Last Friday Night (T.G.I.F.)

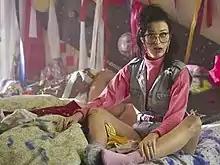
Perry's alter-ego "Kathy Beth Terry" in the music video for "Last Friday Night (T.G.I.F.)"

"Last Friday Night (T.G.I.F.)" made Perry the first and only female artist to have five number one singles from one album in the "Billboard" Hot 100, tying Michael Jackson's "Bad", with his last number one single on that album being "Dirty Diana", on July 2, 1988. Perry's song debuted at number 67 on the "Billboard" Hot 100. It also charted at number 49 on the Canadian Hot 100 chart that same week. Following its single release, the song re-entered the "Billboard" Hot 100 on June 18, 2011, at number 63 and at number 31 on the "Billboard" Pop Songs. The following week, the song jumped 63–31 with the Hot 100's "Greatest Gainer" award. In its fourth week on the chart, "Friday" leaped to number four, spurred by a number one ranking on Hot Digital Songs. This made "Teenage Dream" the first album to have five songs hit number one on the chart. The song reached number three on the "Billboard" Hot 100 chart, on July 30. The following week, "Last Friday Night (T.G.I.F.)", reached a new position of number two, where it remained for three additional weeks, behind "Party Rock Anthem" by LMFAO feat. Lauren Bennett and GoonRock.